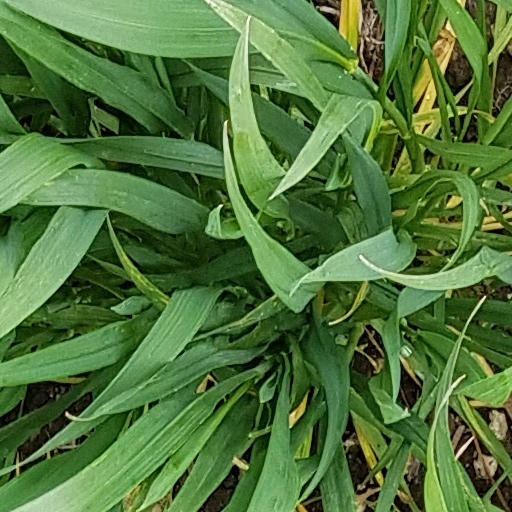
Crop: wheat